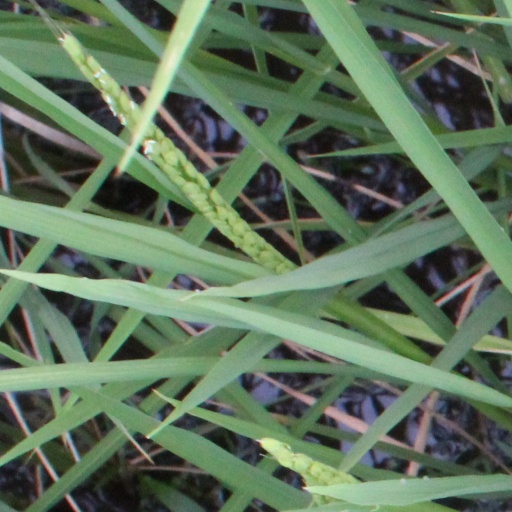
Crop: rice